Midland Railway 1121 Class

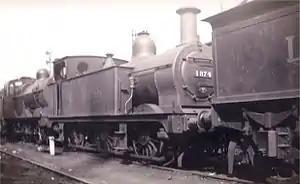
LMS 1874

The Midland Railway 1121 class was a class of 0-6-0T tank locomotives designed by Samuel W. Johnson for the Midland Railway. Fifty-five were built between 1895 and 1900: ten by the railway company's Derby Works, five by Sharp, Stewart and Company, and the remaining forty by Robert Stephenson and Company.